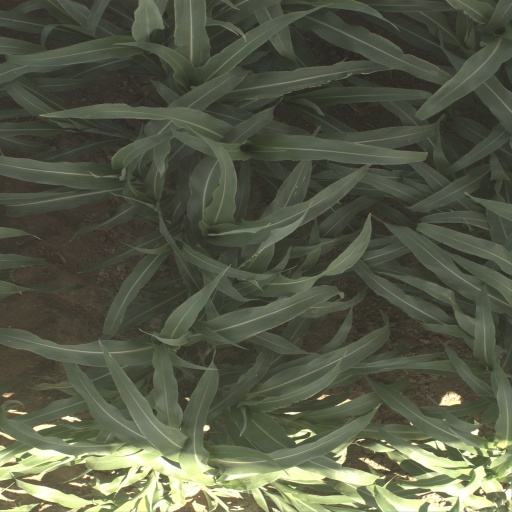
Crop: sorghum